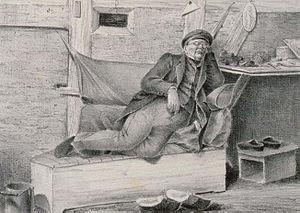
A. Friederich, couché et dormant. Bibliothèque nationale et universitaire de Strasbourg
André Friederich ou Andreas Friederich, né le 17 janvier 1798 à Ribeauvillé et mort le 9 mars 1877 à Strasbourg, est un sculpteur et statuaire français, établi à Strasbourg, qui réalisa de nombreux monuments funéraires et statues de personnalités en grès rose.